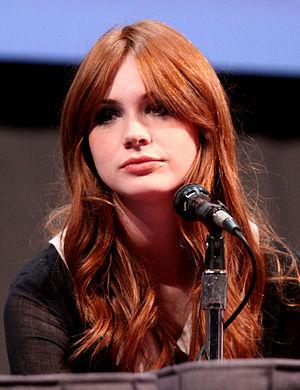
Amelia Jessica Pond, dite Amy Pond et plus tard appelée Amy Williams, est un personnage de la série télévisée britannique de science-fiction Doctor Who interprété par Karen Gillan. Amy est la première compagne du Docteur dans sa onzième incarnation.